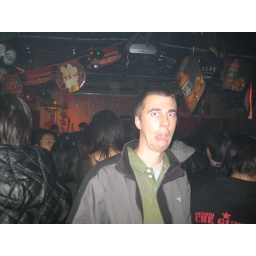
Trent's standing in front of the girl who may be taller than him!